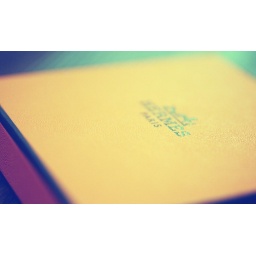
EVEN a shoe box looks amazing under a ray of sunshine!